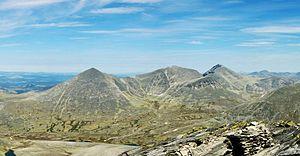
Le parc national de Rondane est le parc national le plus ancien de Norvège. Il fut créé le 21 décembre 1962 afin de protéger une des zones du pays ayant un risque écologique important. Le parc contient de nombreux pics supérieurs à 2000 mètres, le plus élevé étant le Rondslottet avec 2178 mètres d'altitude. Dans cette zone habite une colonie importante de rennes.